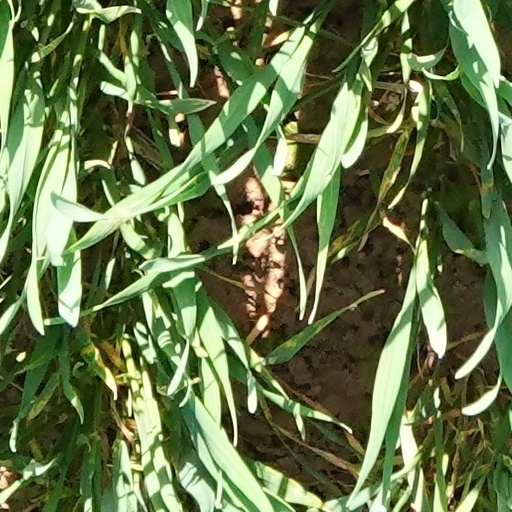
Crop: wheat